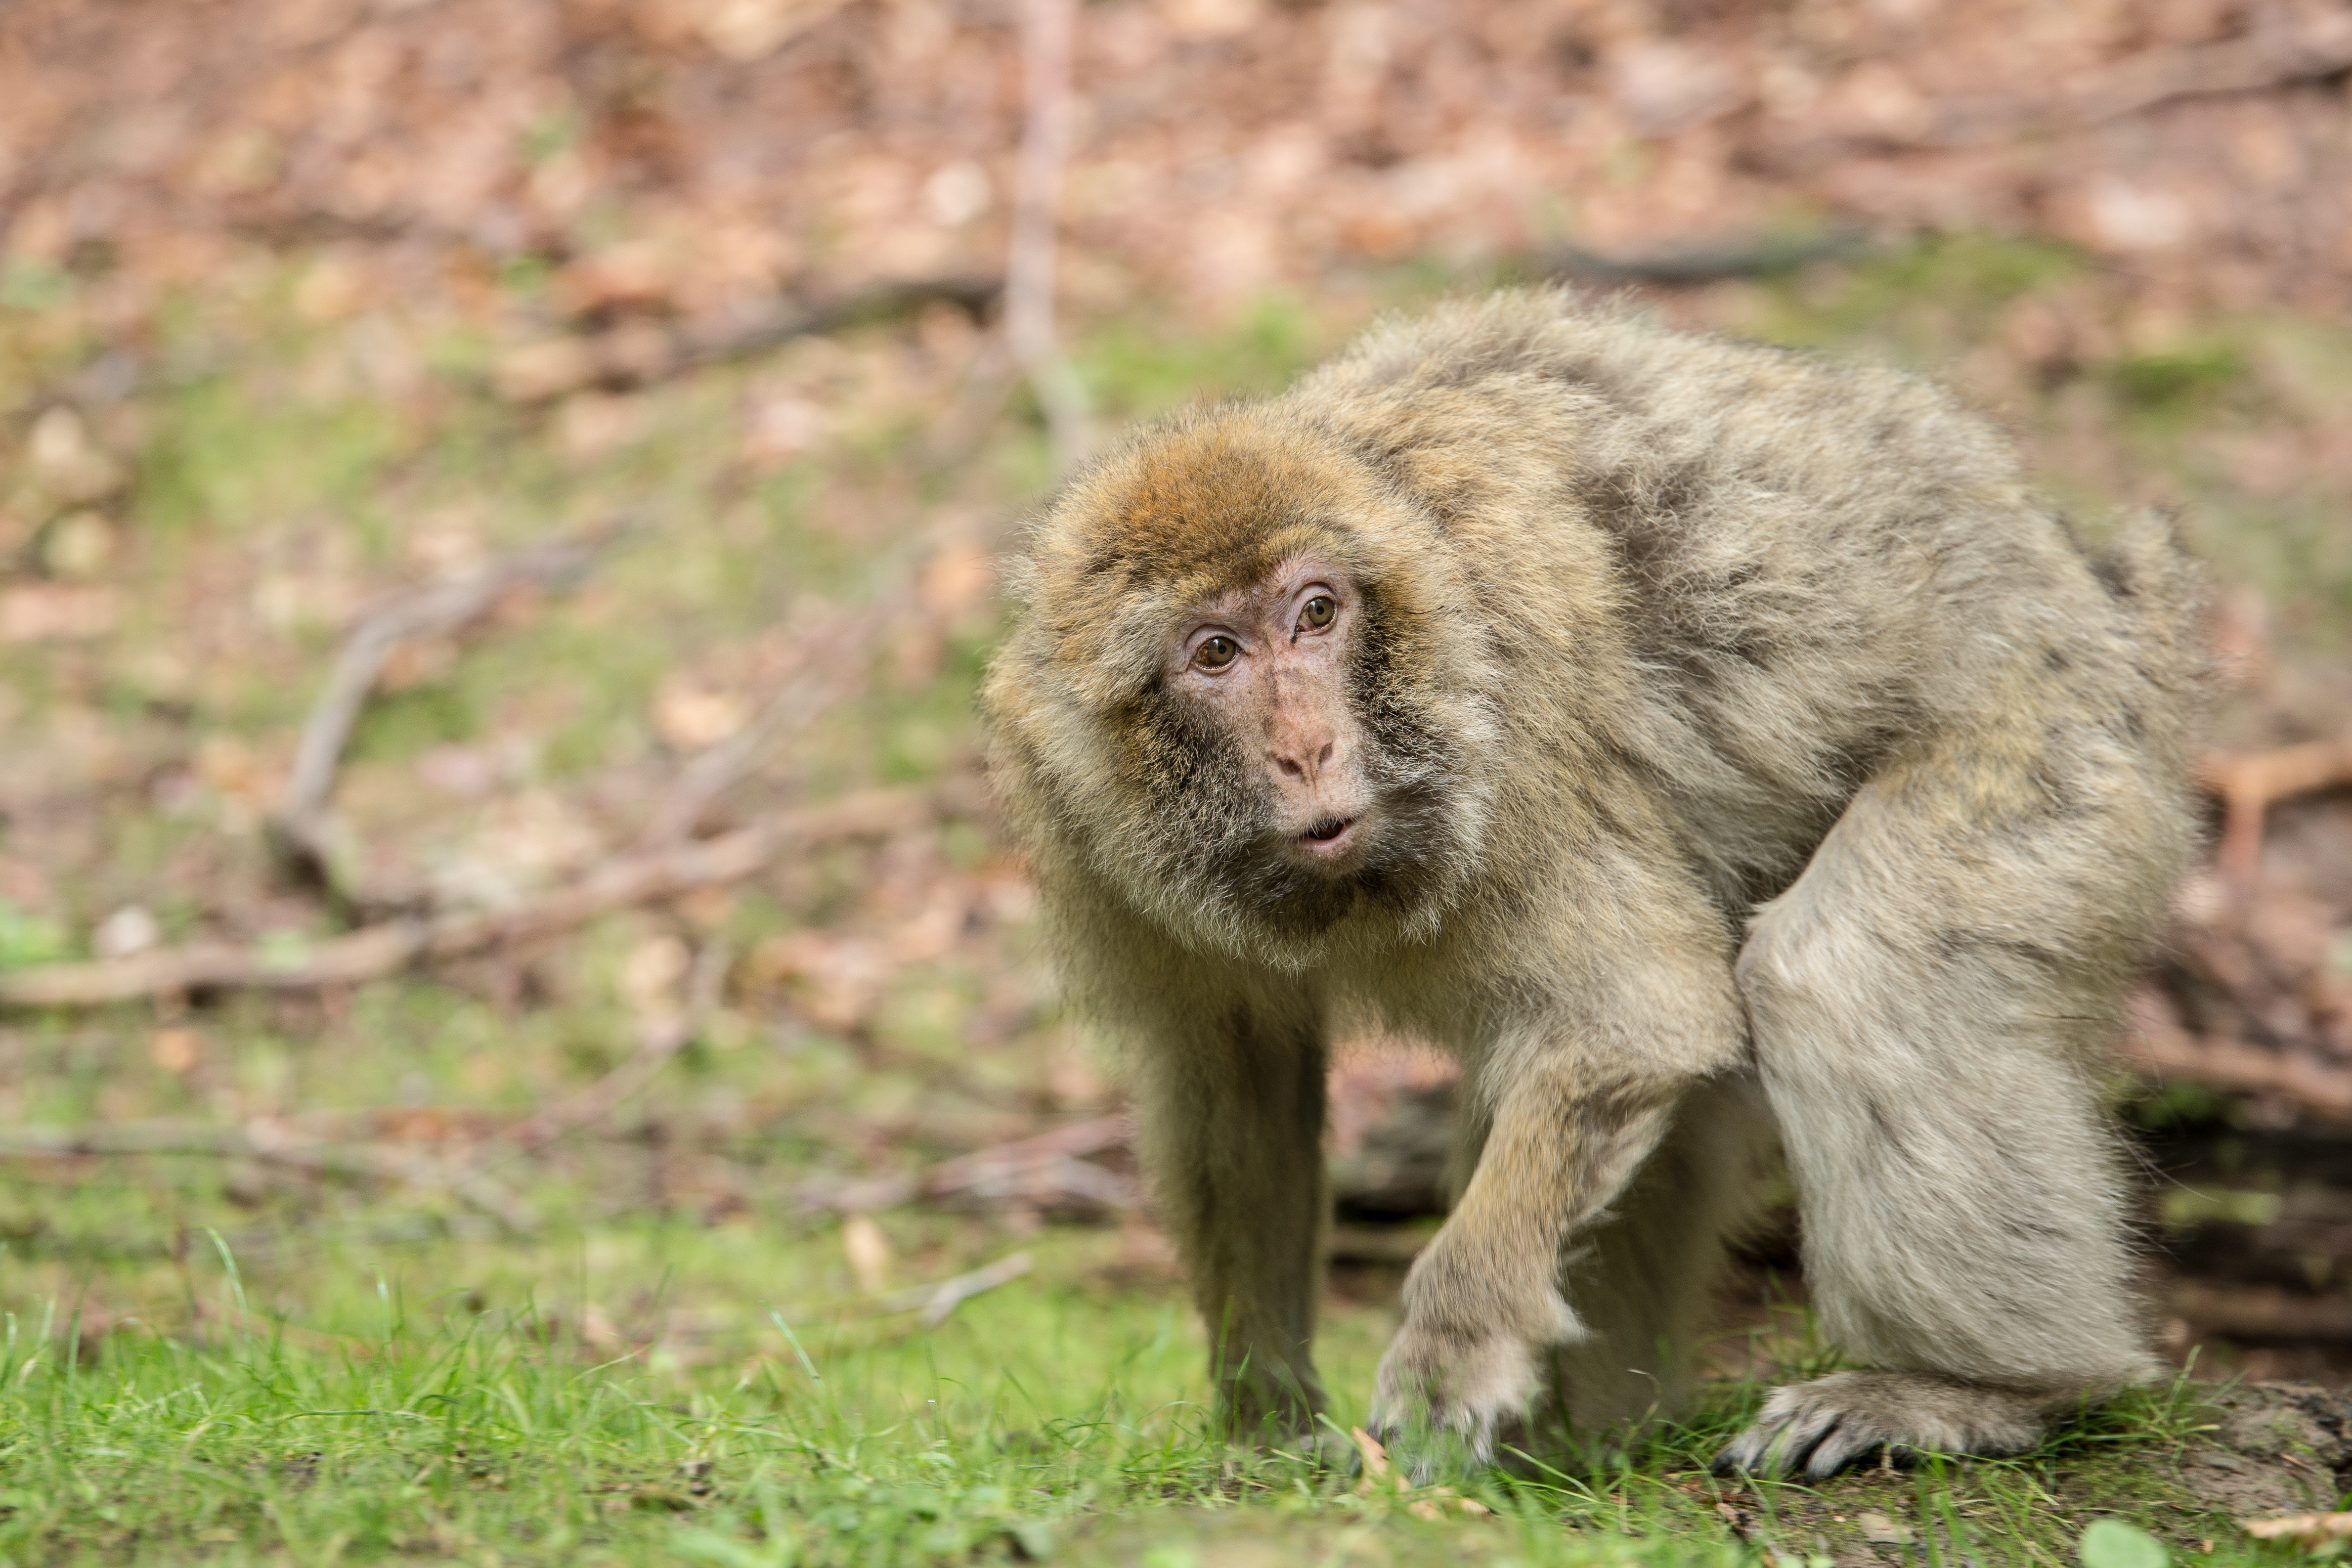
nature, animal, wildlife, zoo, mammal, monkey, fauna, primate, baboon, vertebrate, animal world, safari, salem, ffchen, animal portrait, macaque, old world monkey, barbary ape, monkey mountain, japanese macaque